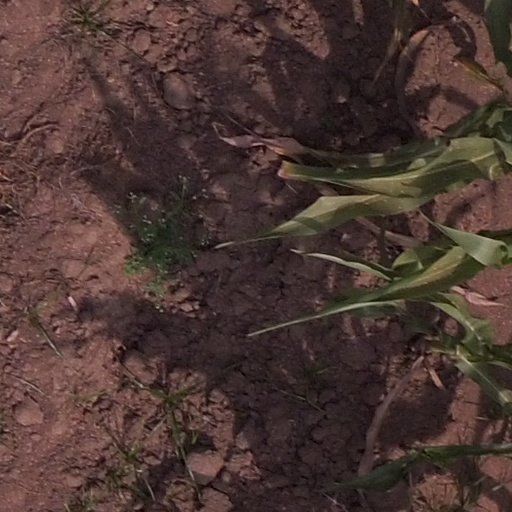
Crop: maize; corn